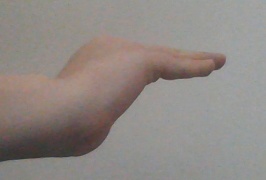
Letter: haa